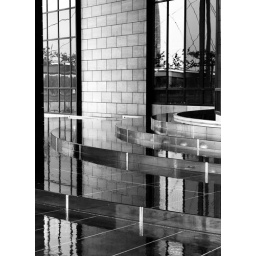
Reflection within art deco style water feature between media harbour and tv tower is dusseldorf